Cervione Cathedral

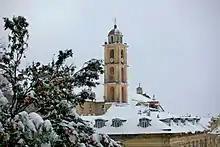
The Church in 2012

Cervione Cathedral is a former Roman Catholic cathedral in Cervione on the island of Corsica, and a national monument of France. It was the seat of the Bishop of Aleria until 1801, when all Corsican sees were merged into the Bishopric of Ajaccio.